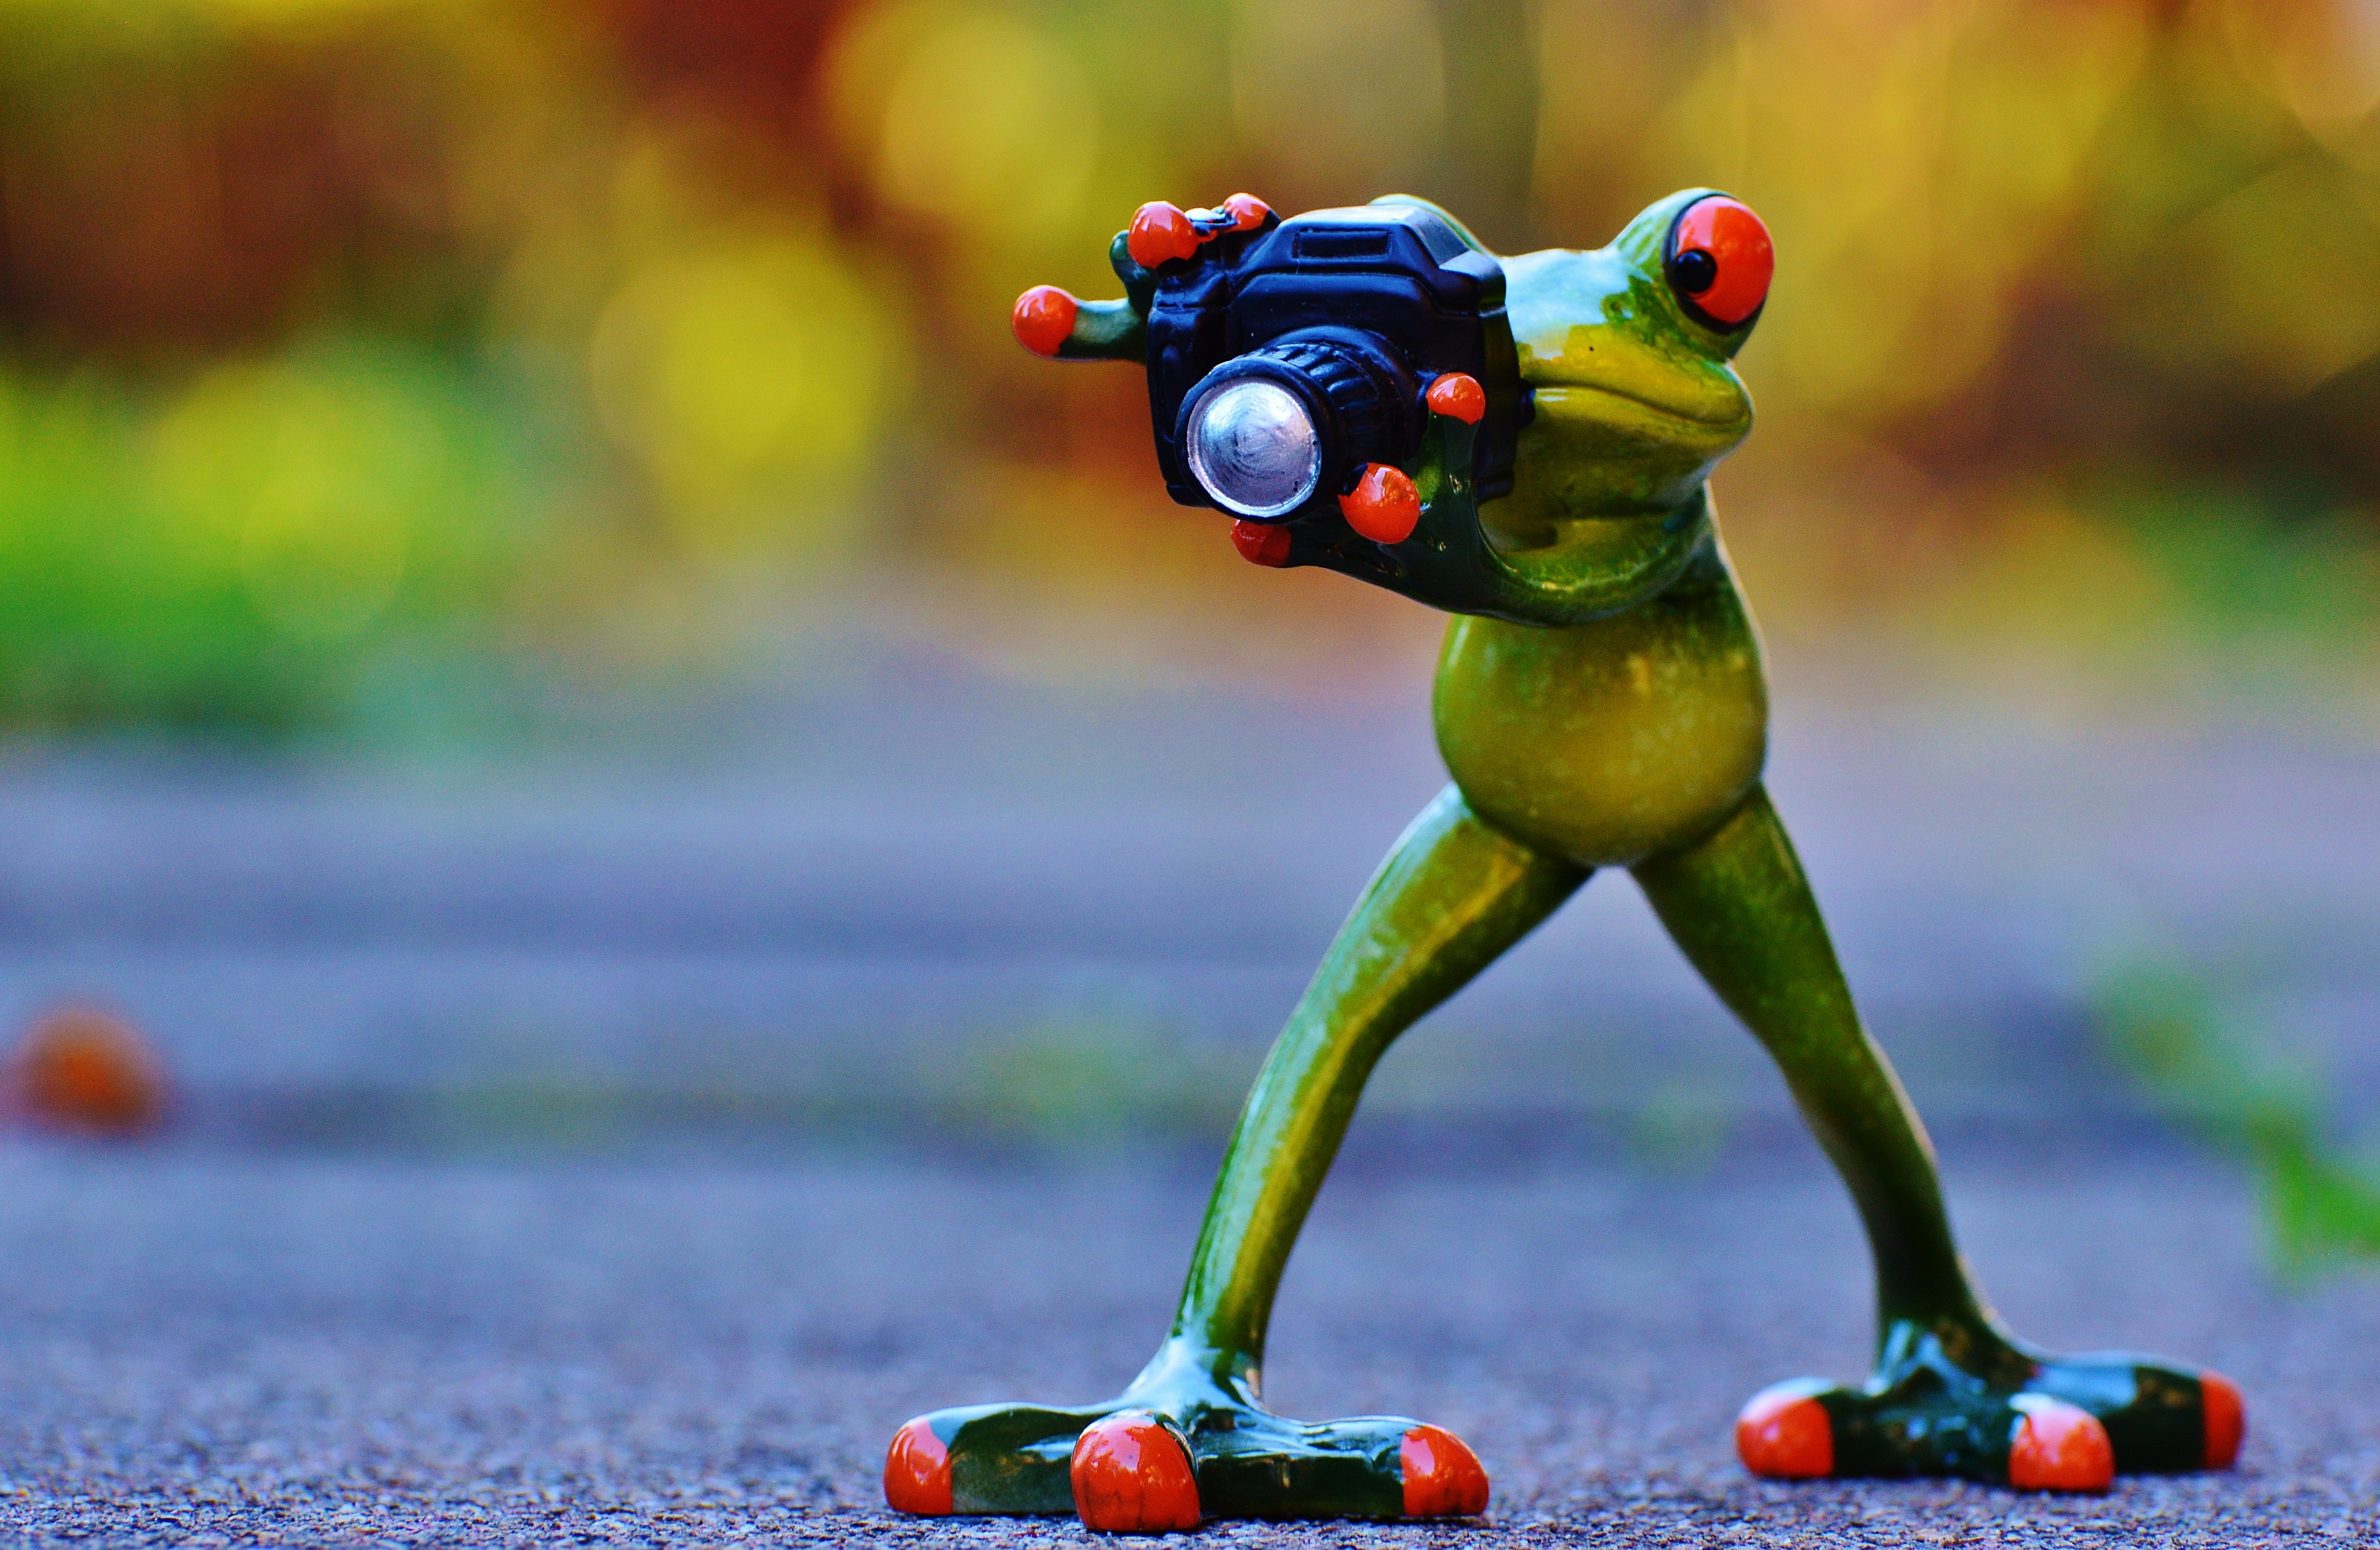
grass, camera, photographer, animal, cute, green, frog, amphibian, toy, fun, figure, photograph, vertebrate, funny, animal world, frogs